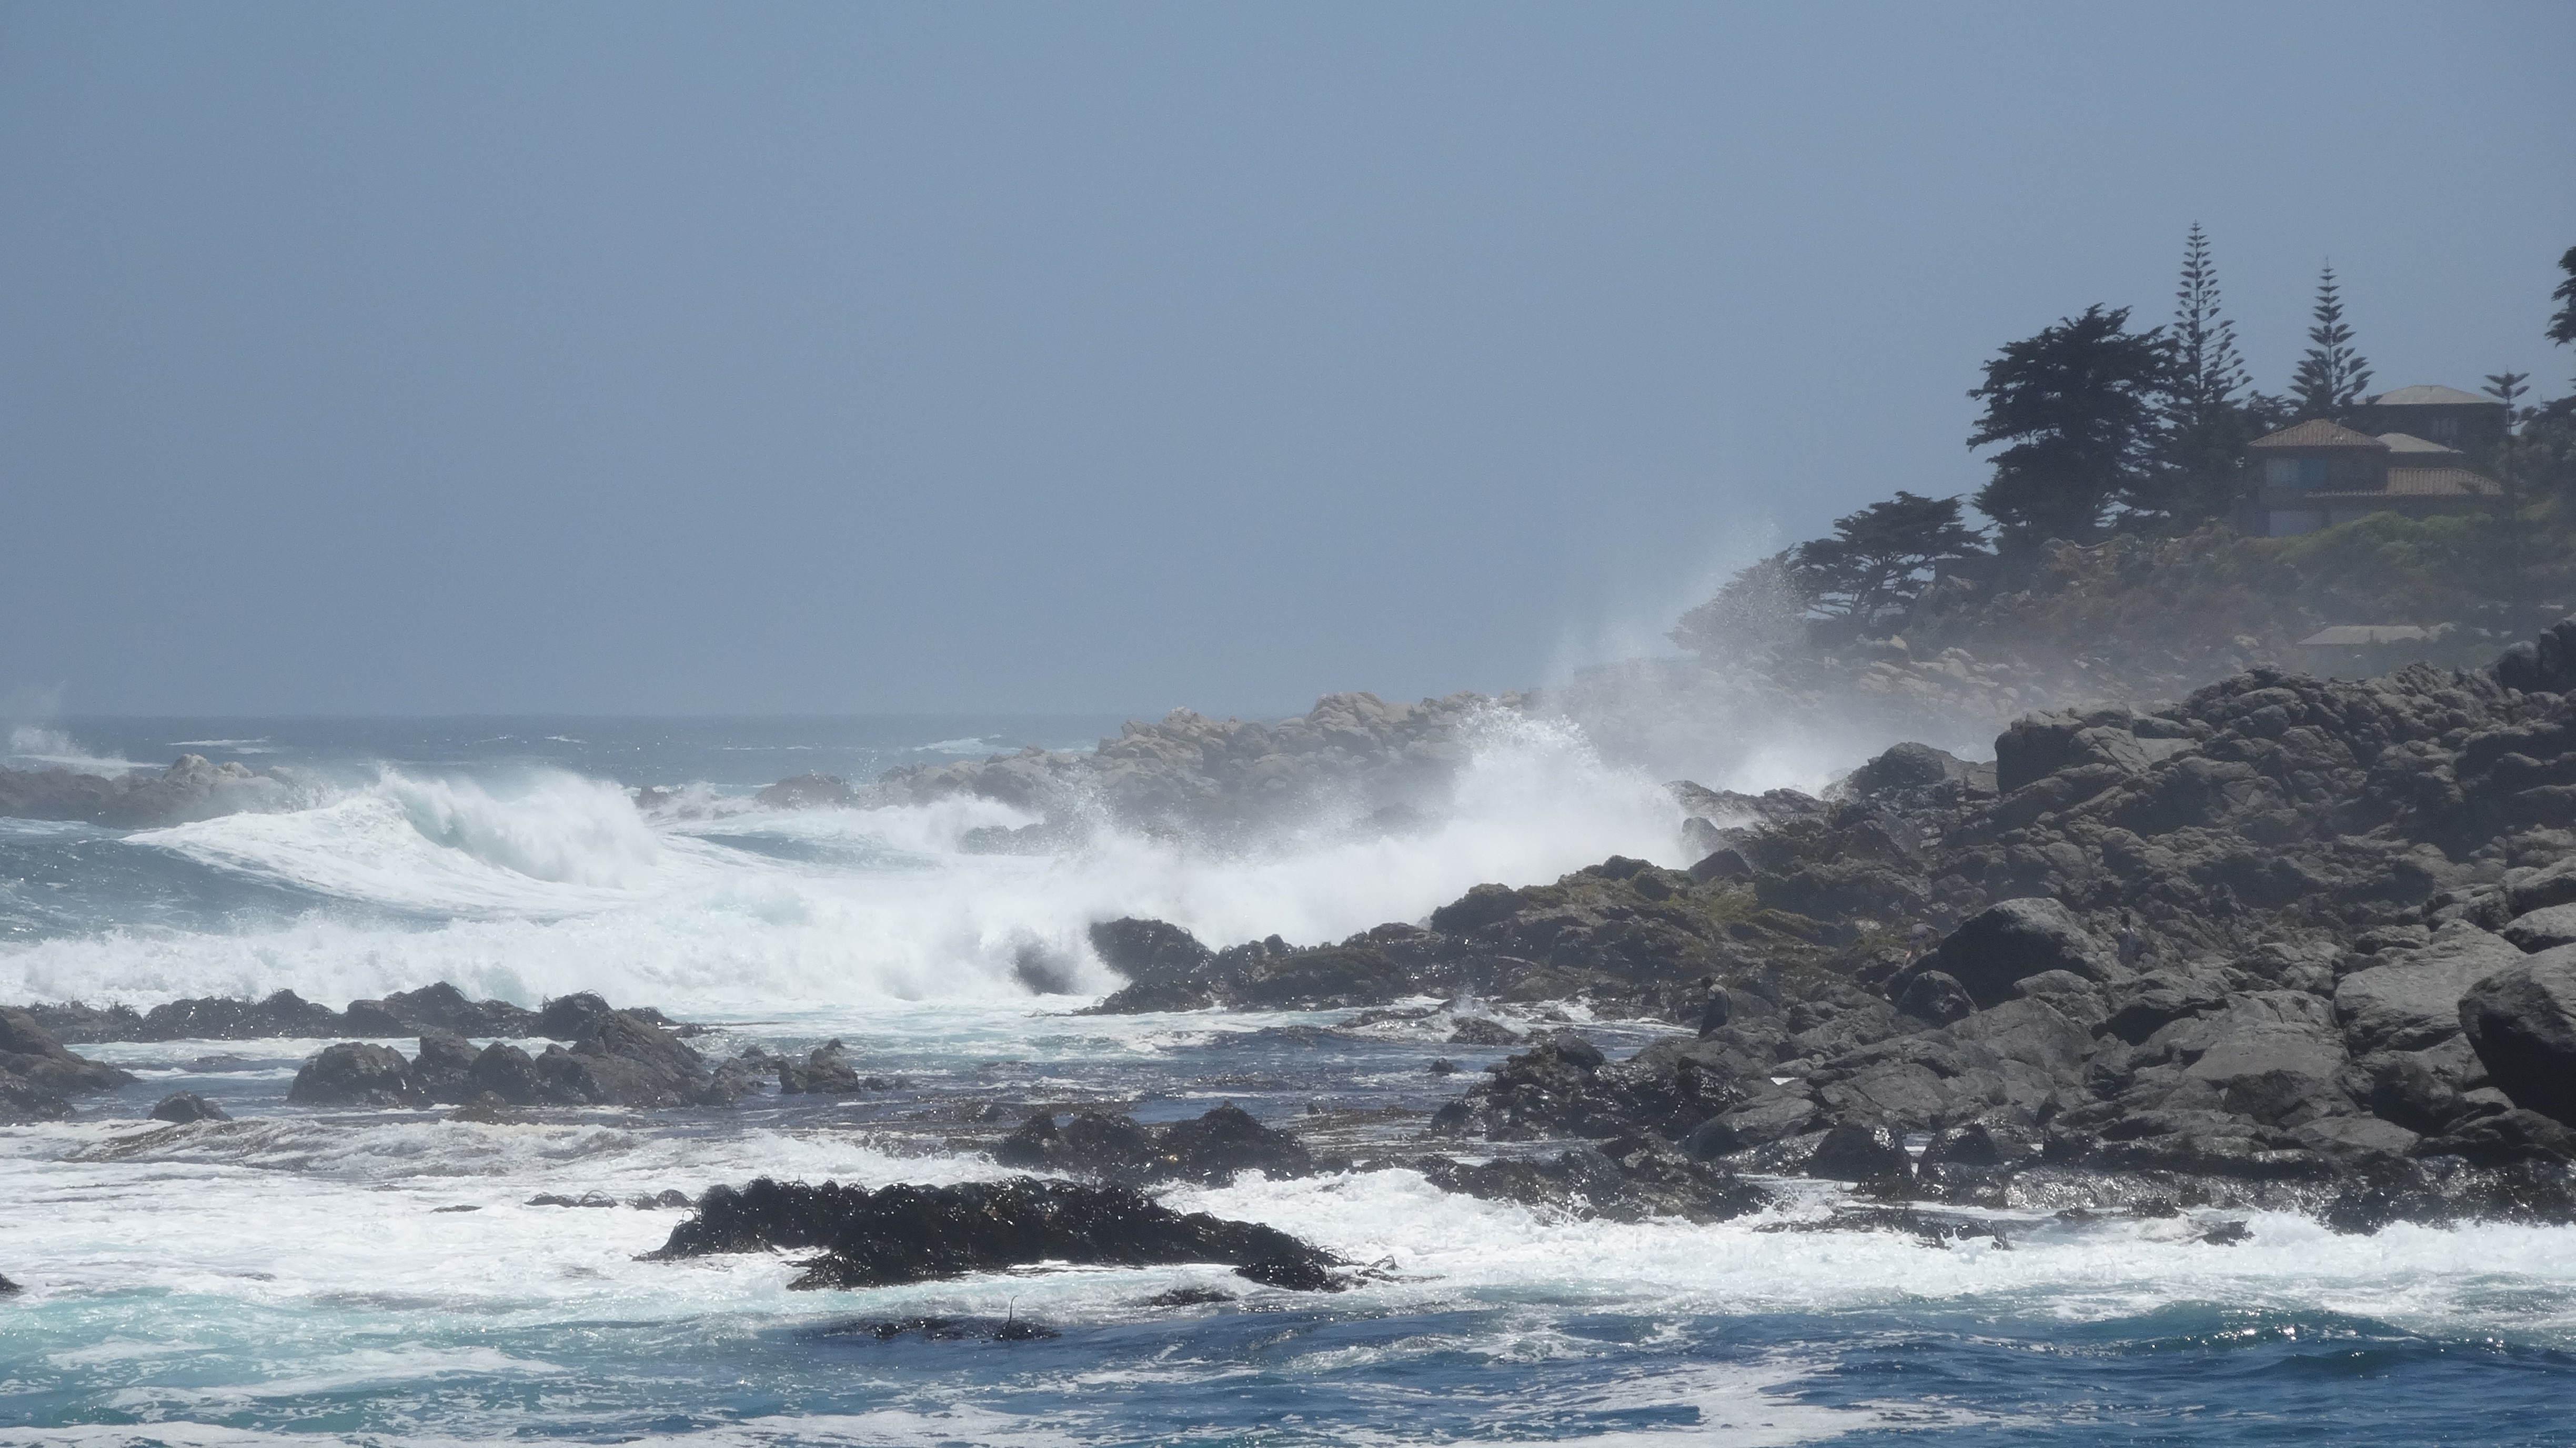
beach, landscape, sea, coast, water, nature, ocean, horizon, shore, wave, wind, weather, blue, rocks, waves, costa, cape, edge of the sea, atmospheric phenomenon, geological phenomenon, wind wave